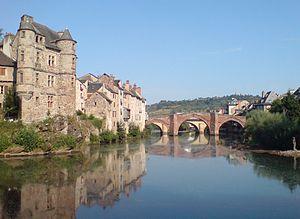
Vue d'Espalion (Aveyron, France) depuis la place du camping (ou du marché).
Pays du Haut Rouergue est une association loi de 1901 de développement local. Elle s'occupe de la promotion d'un territoire de 2 000 km² d'une grande diversité géographique puisqu'il se déploie de l'Aubrac, à l'extrémité nord, aux Grands Causses en passant par la vallée du Lot.
Espalion est une commune française située dans le nord du département de l'Aveyron, en région Occitanie.